Andrew Ridgeley

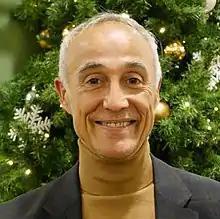
Ridgeley in 2019

Andrew John Ridgeley (born 26 January 1963) is an English musician. He is best known for his work in the 1980s in the musical duo Wham!, which consisted of Ridgeley and George Michael. Wham! were one of the most successful pop acts during the 1980s, selling more than 30 million certified records worldwide from 1982 to 1986. Their singles "Wake Me Up Before You Go-Go", "Everything She Wants", and "Careless Whisper" all topped the US "Billboard" Hot 100. In 2019, Penguin Random House published Ridgeley's memoir "Wham! George & Me".